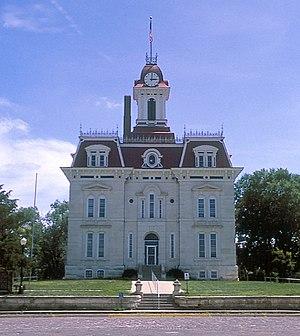
La ville de Cottonwood Falls est le siège du comté de Chase, situé dans le Kansas, aux États-Unis.